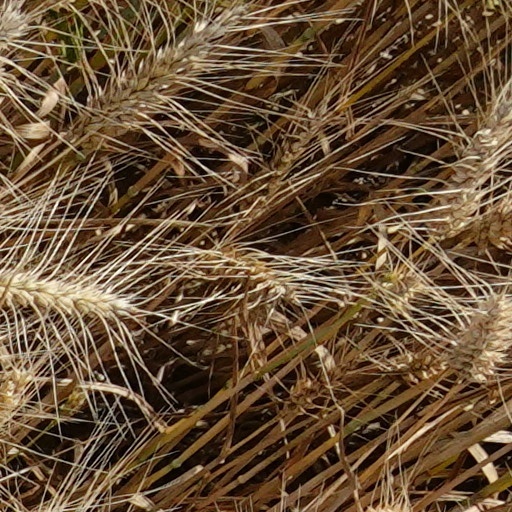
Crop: wheat